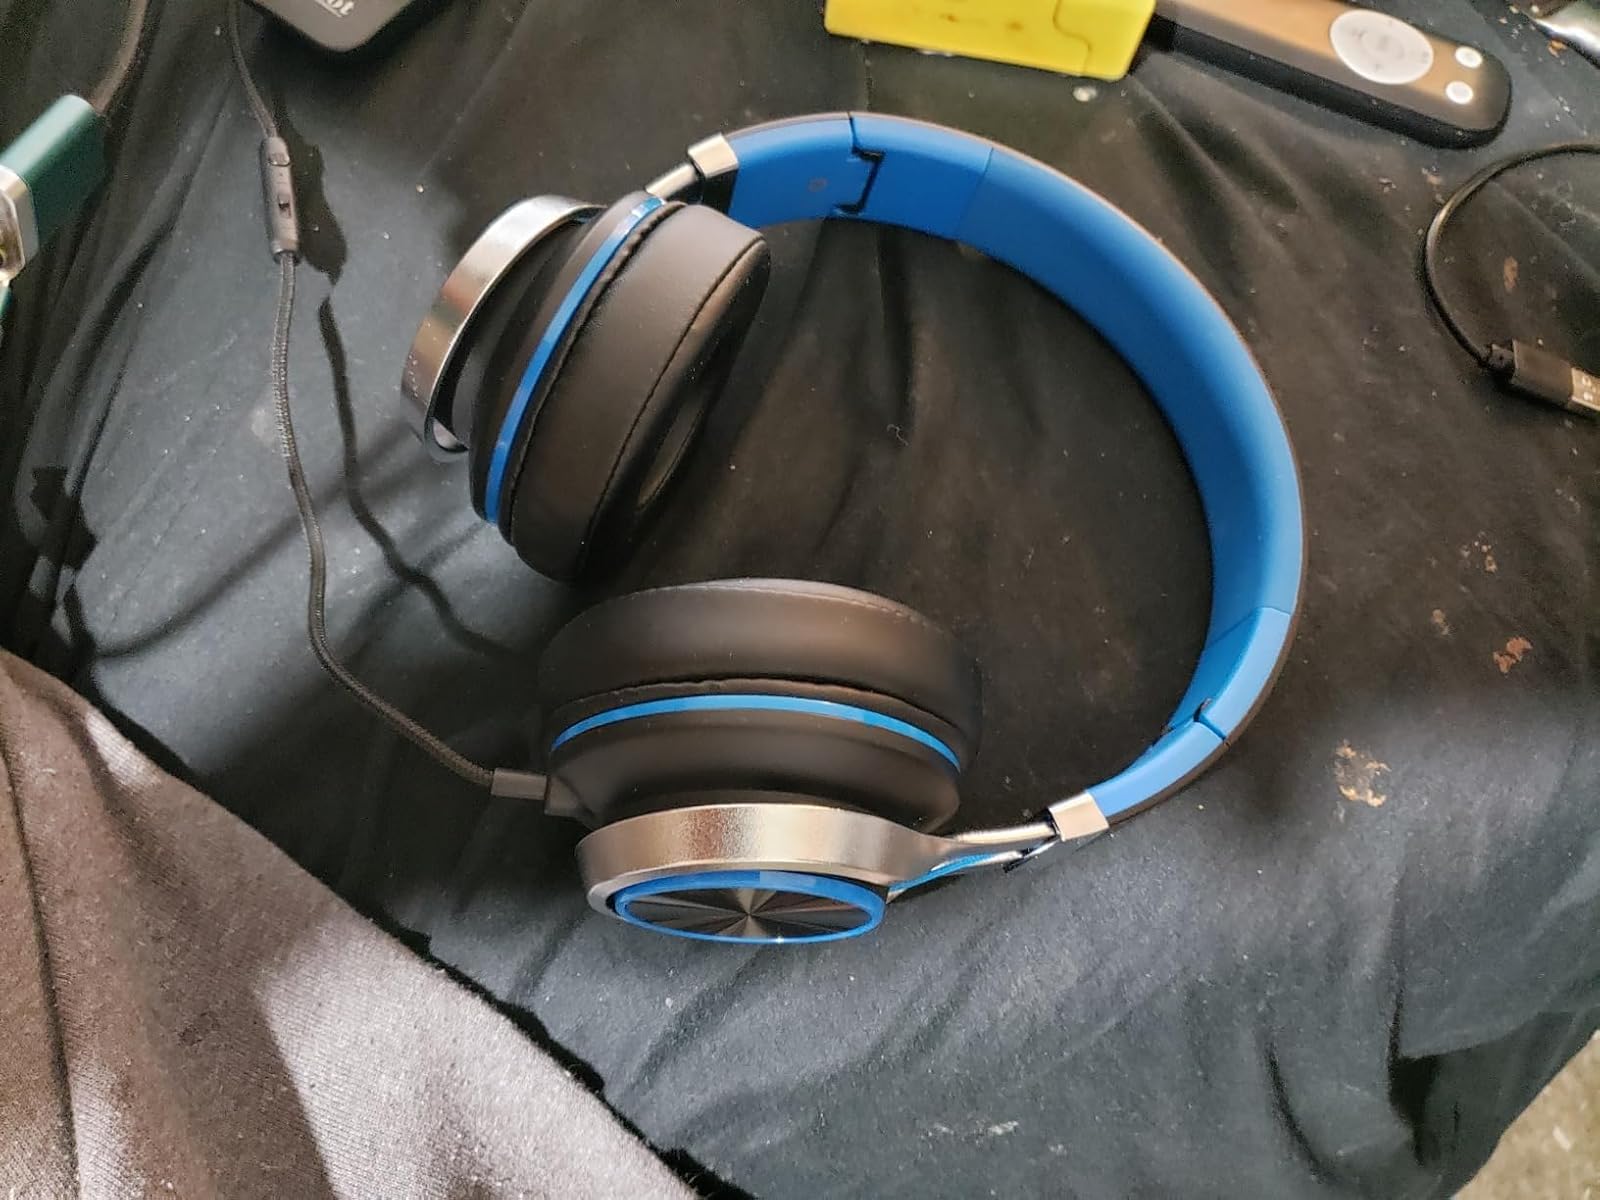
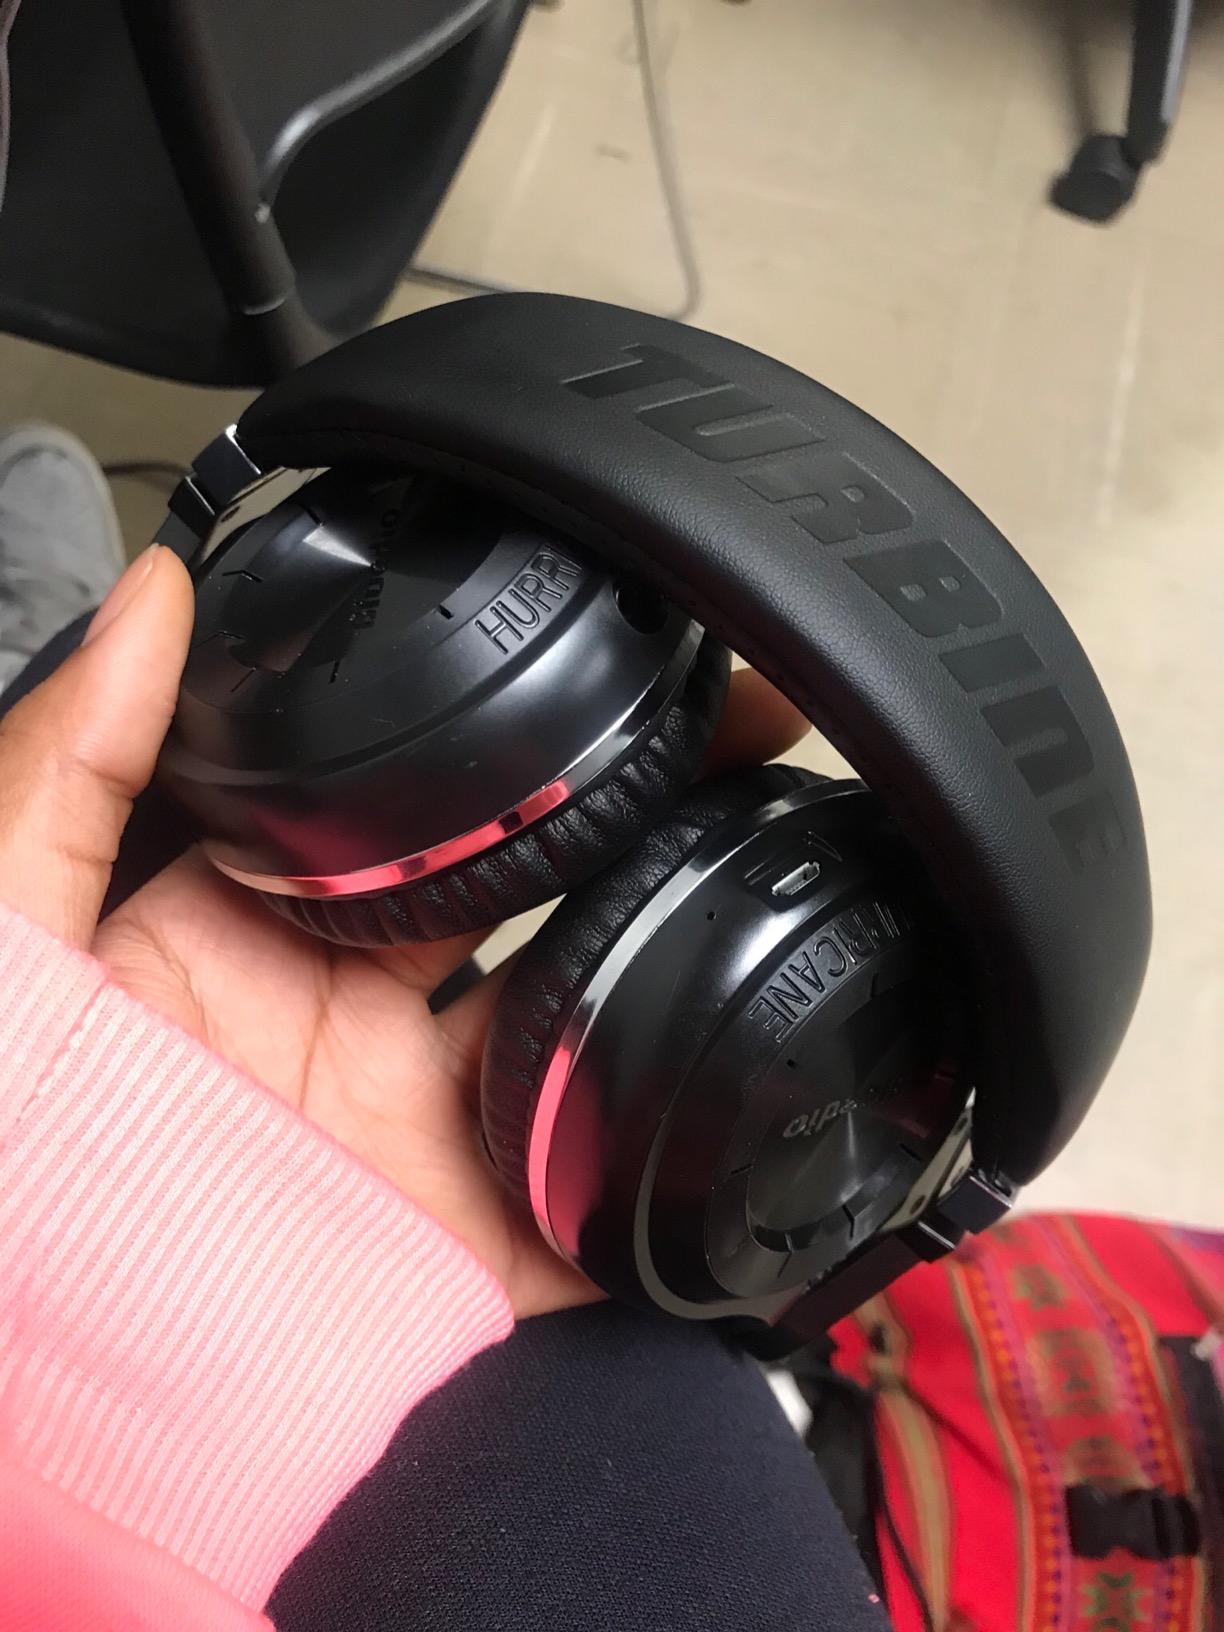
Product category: headphones
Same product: no